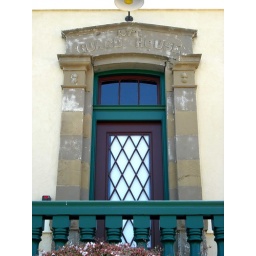
Built in 1872 and used until the post closed in 1964, the Guardhouse now houses a video and audio studio.